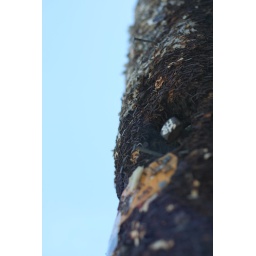
Old telephone pole covered in staples